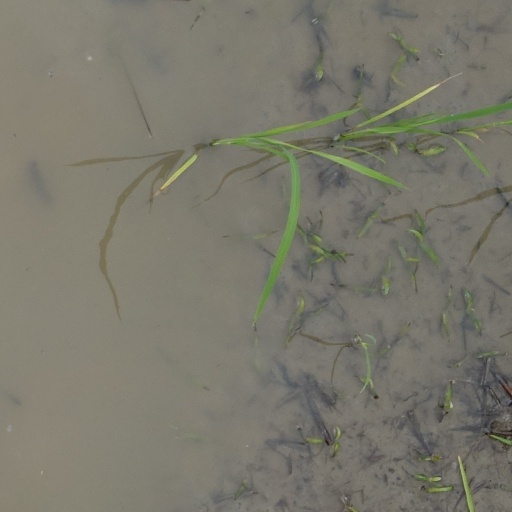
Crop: rice